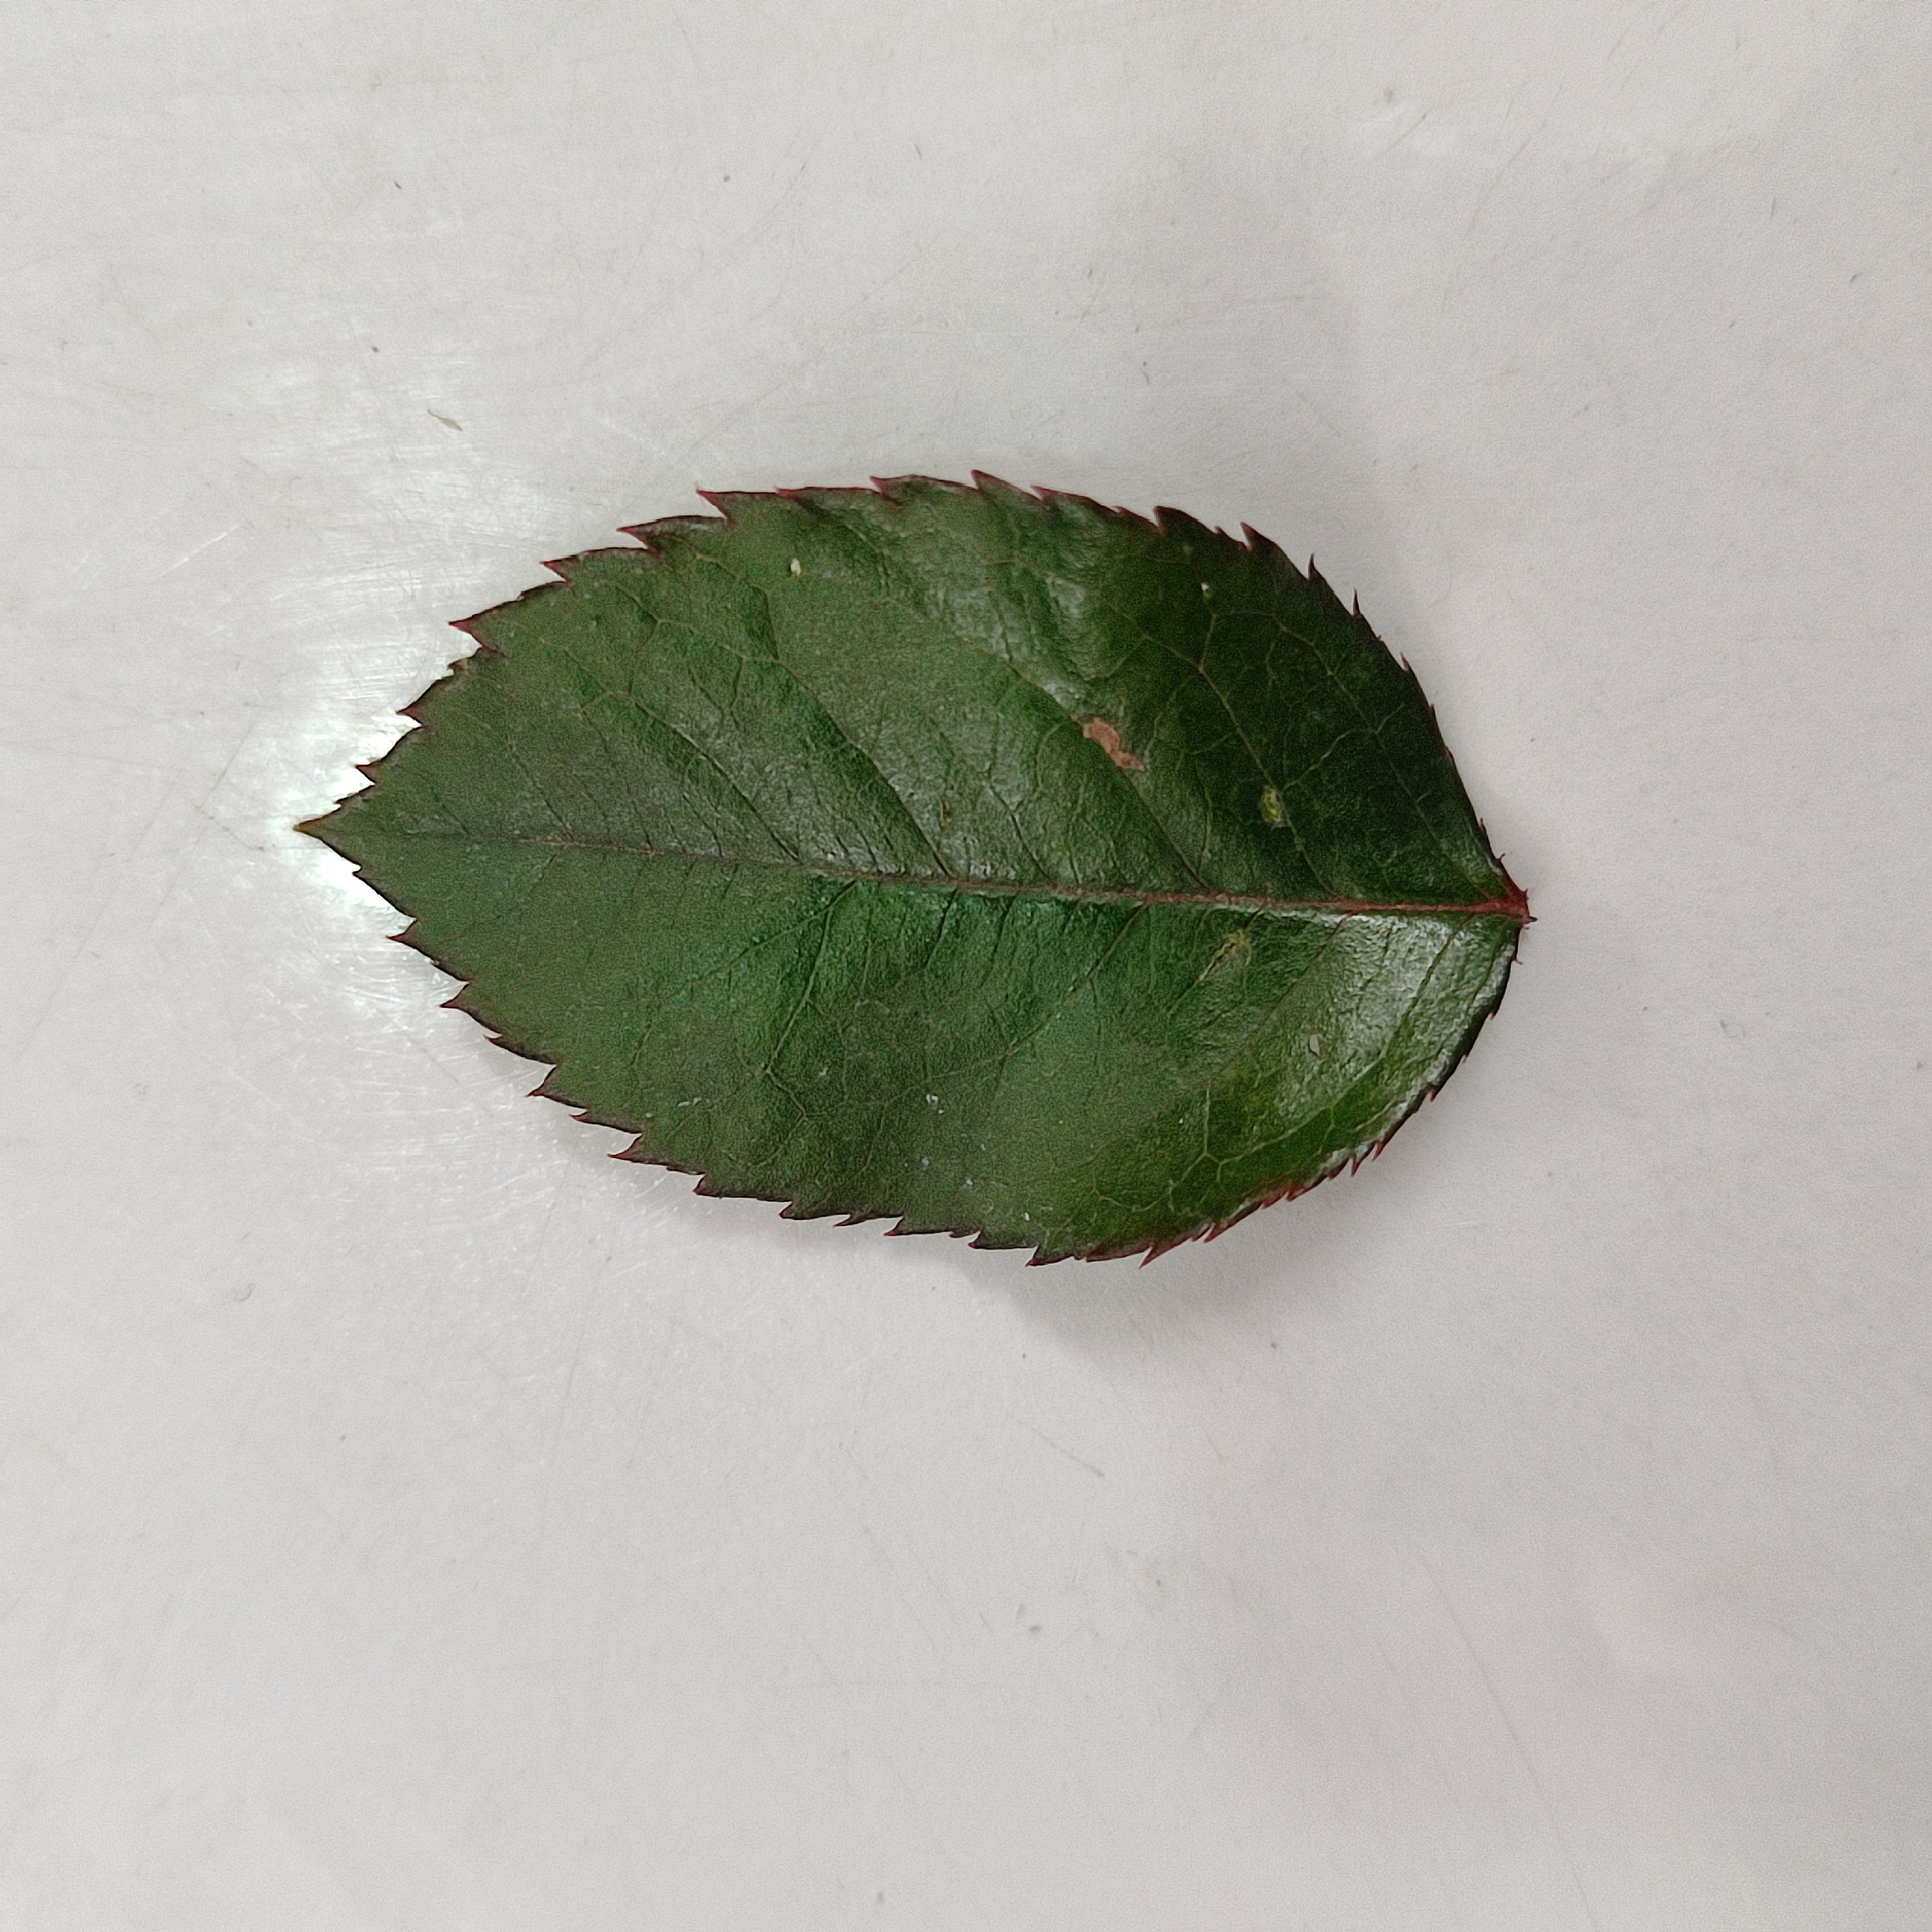
Label: Healthy Leaf